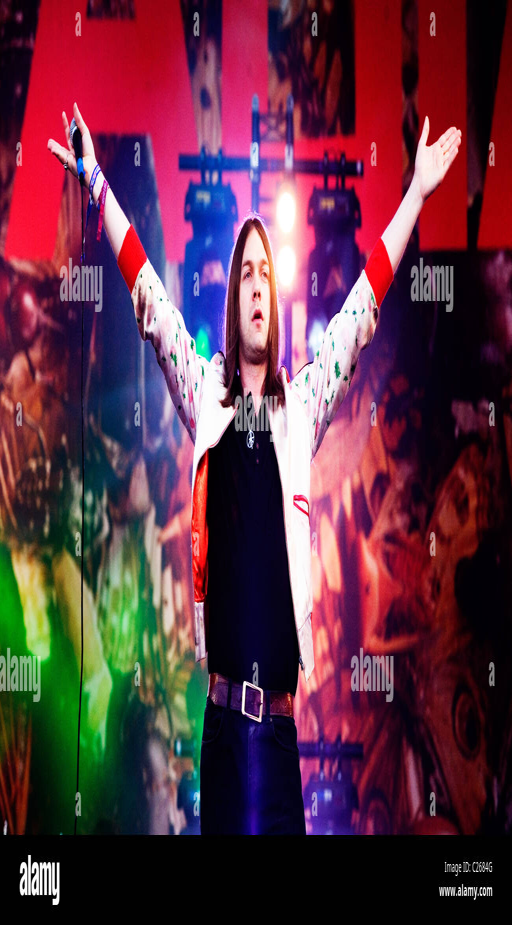
singer and person of artist performs on the pyramid stage